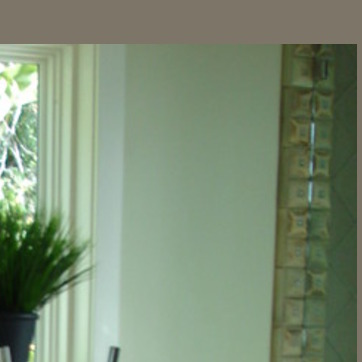
Material: mirror